Blues and Royals

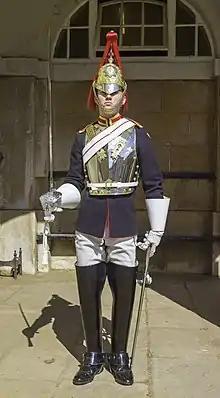
Blues and Royals trooper

The regiment was formed in 1969 from the merger of the Royal Horse Guards, which was known as "the Blues" or "the Oxford Blues", and the Royal Dragoons, which was known as "the Royals". Of these, the Blues were founded as a unit of the New Model Army, having been raised in 1650 by Sir Arthur Haselrig on orders from Oliver Cromwell; it was incorporated into the Restoration army in 1660 and gained the title "Royal" in the 18th century. The Royal Dragoons were formed shortly after the Restoration, in 1661, composed of cavalry veterans of the New Model Army.